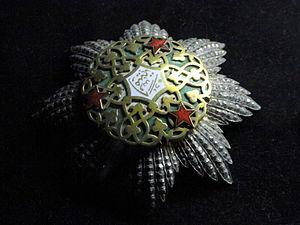
L'ordre des Omeyyades est le plus haut ordre honorifique de Syrie.